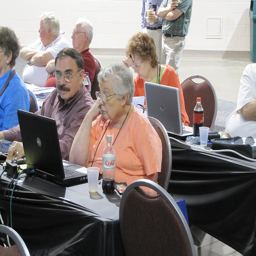
A group of people sitting at tables on laptop computers.
People sitting at tables working on laptop computers.
A group of people working on laptops
A man and a woman sitting next to each at a table.
A group of people with lab tops sitting at a table.